Robert Mueller

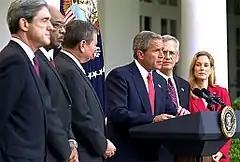
Mueller with President George W. Bush and Attorney General John Ashcroft, August 6, 2002

After receiving his Juris Doctor in 1973 from the University of Virginia School of Law, Mueller worked as a litigator at the firm Pillsbury, Madison and Sutro in San Francisco until 1976. He then served for 12 years in United States Attorney offices. He first worked in the office of the U.S. Attorney for the Northern District of California in San Francisco, where he rose to be chief of the criminal division, and in 1982, he moved to Boston to work in the office of the U.S. Attorney for Massachusetts as an Assistant United States Attorney, where he investigated and prosecuted major financial fraud, terrorism and public corruption cases, as well as narcotics conspiracies and international money launderers.